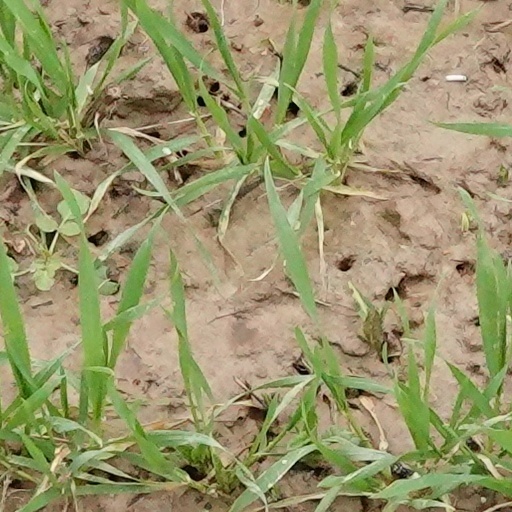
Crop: wheat